Wii

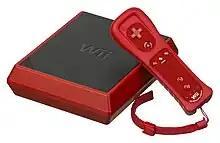
A Wii Mini with Wii Remote

The Wii Mini (model RVL-201) is a smaller, redesigned Wii with a top-loading disc drive. In addition to the lack of GameCube support, the Wii Mini removes Wi-Fi support and online connectivity, along with the removal of the SD card slot. It also removed support for 480p and component video output. According to Nintendo of Canada's Matt Ryan, they stripped these features to bring down the price of the console further as to make it an option for those consumers that had not yet gotten a Wii or for those who wanted a second Wii in a different location. Ryan stated that while removing the online functionality would prevent some games from being played, most Wii games could still be played without it. The Wii Mini is styled in matte black with a red border, and includes a red Wii Remote Plus and Nunchuk. According to Ryan, the red coloring was indicative of the planned exclusive release in Canada. A composite A/V cable, wired Sensor Bar and power adapter are also included.